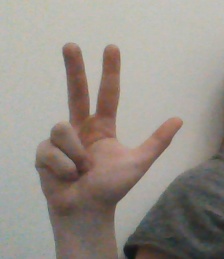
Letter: al